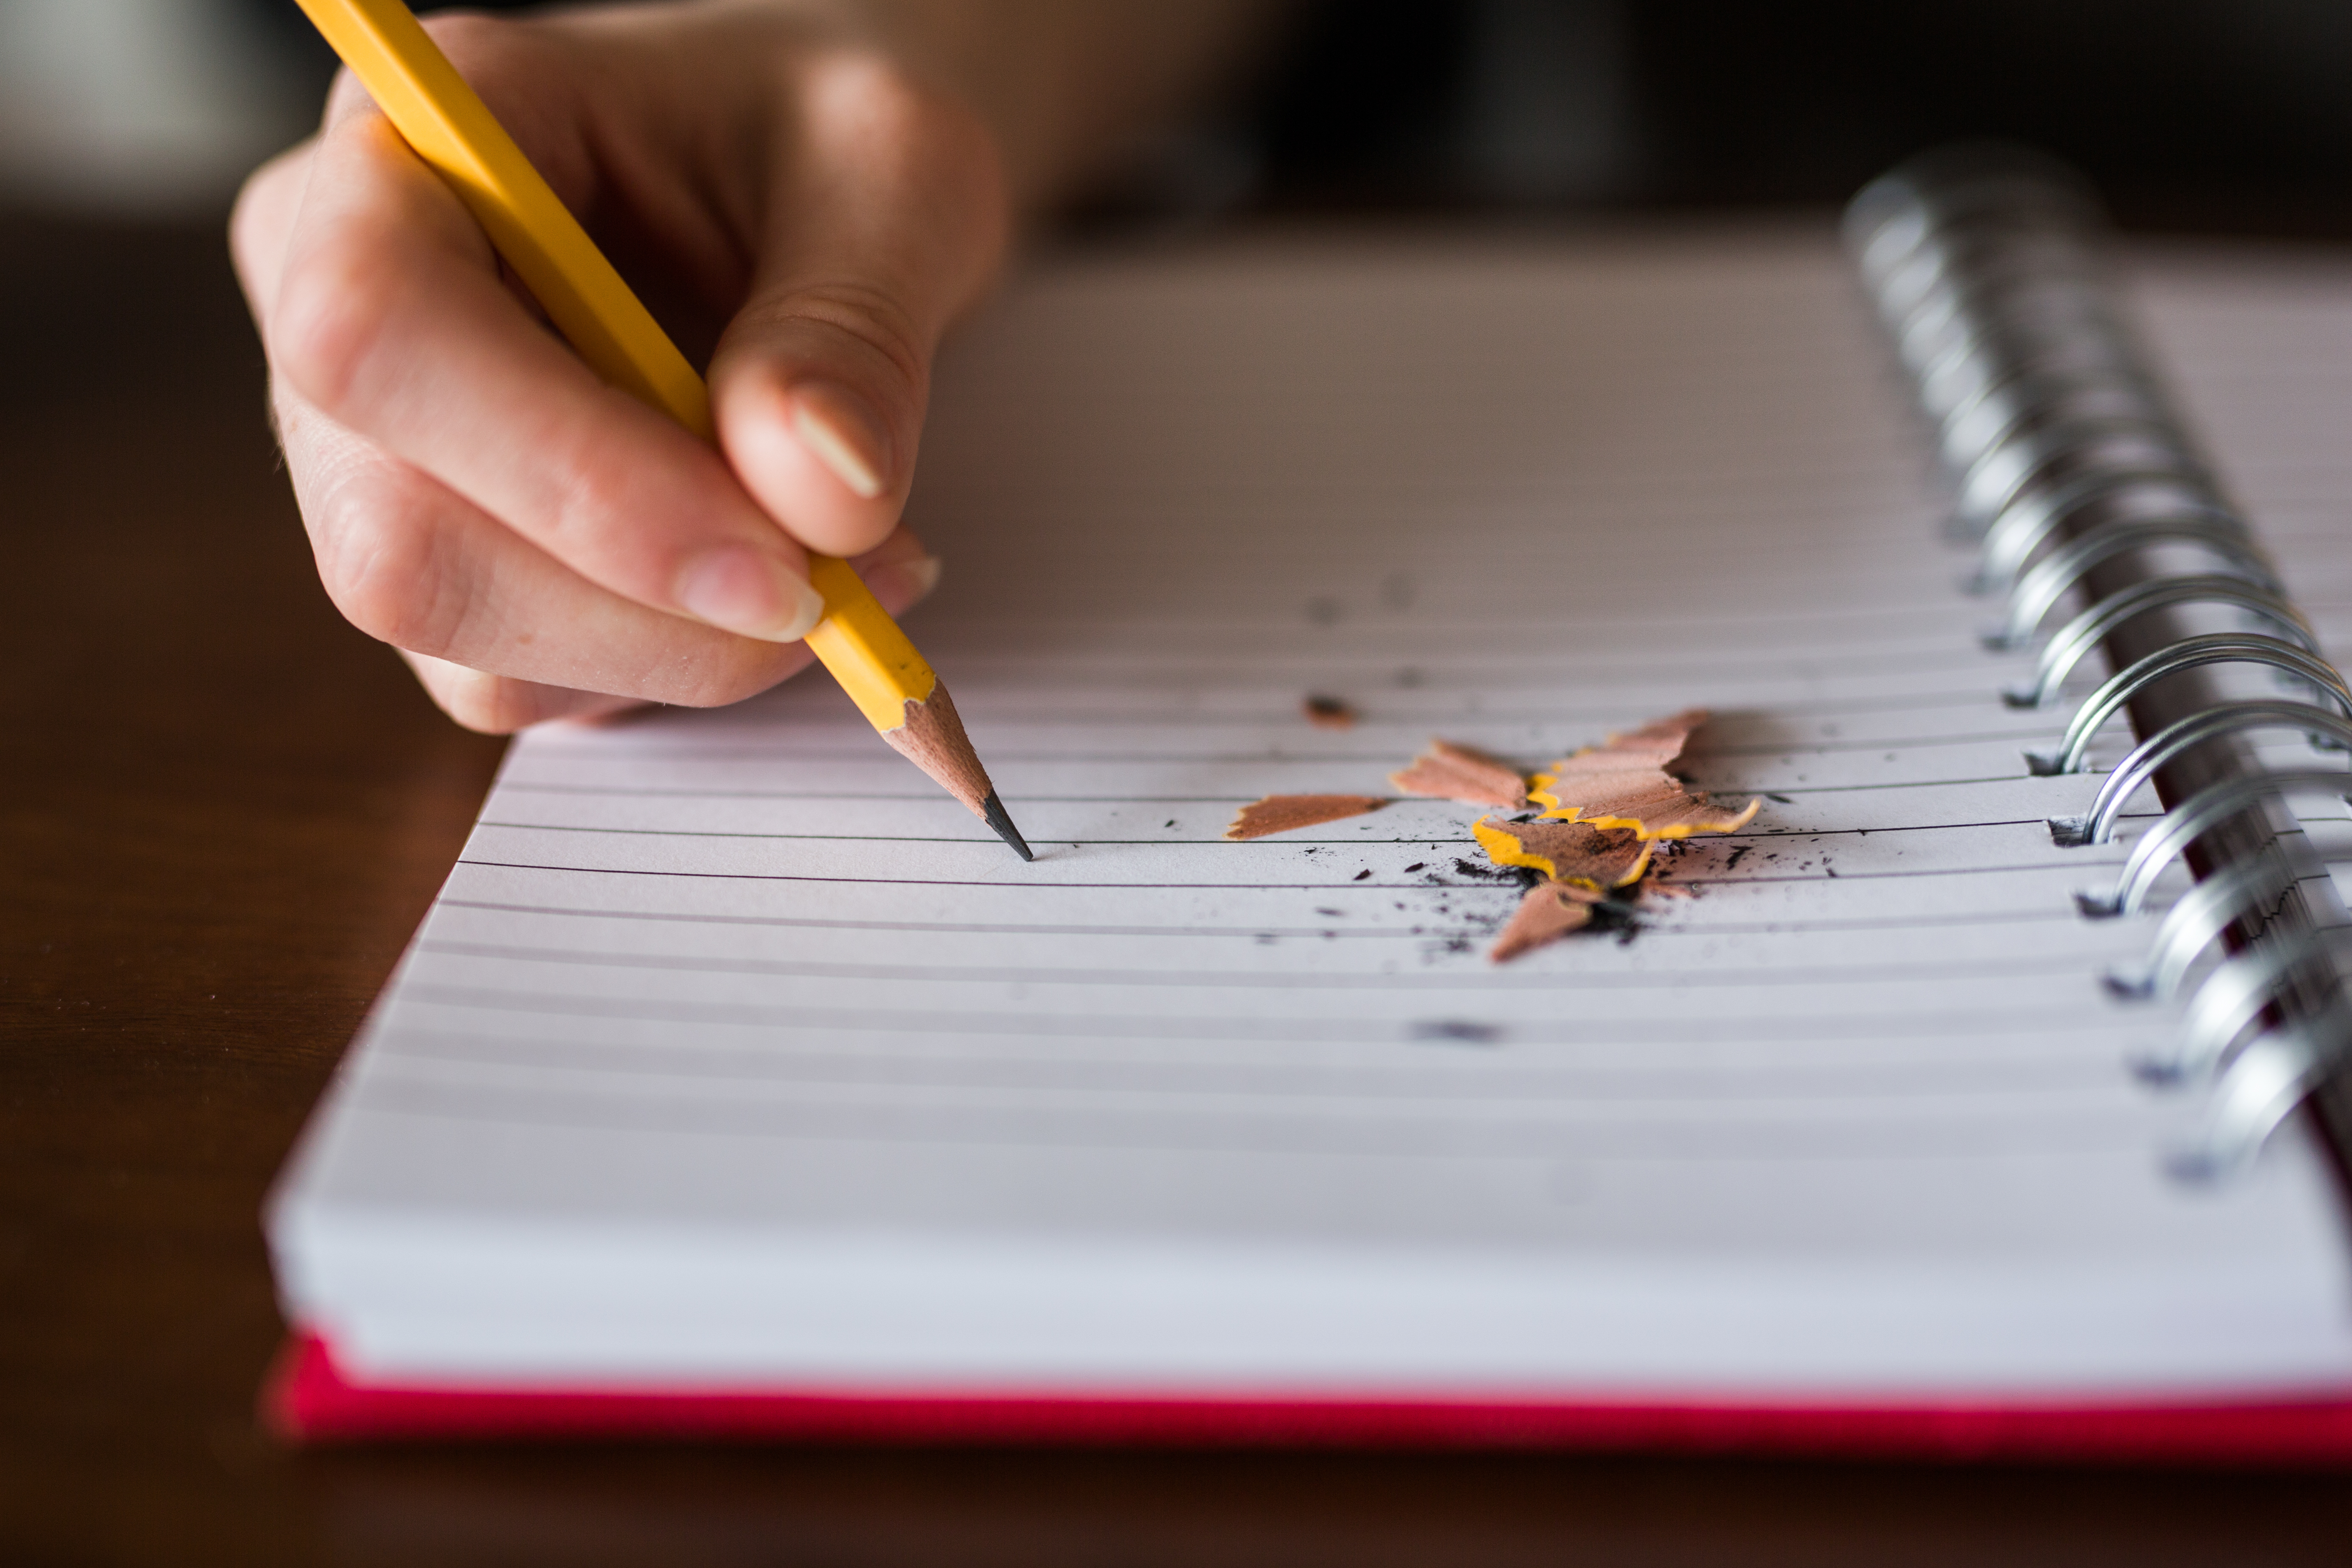
notebook, writing, hand, pencil, paper, handwriting, document, homework